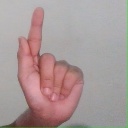
अक्षर: ळ